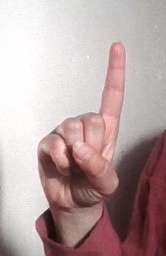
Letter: bb